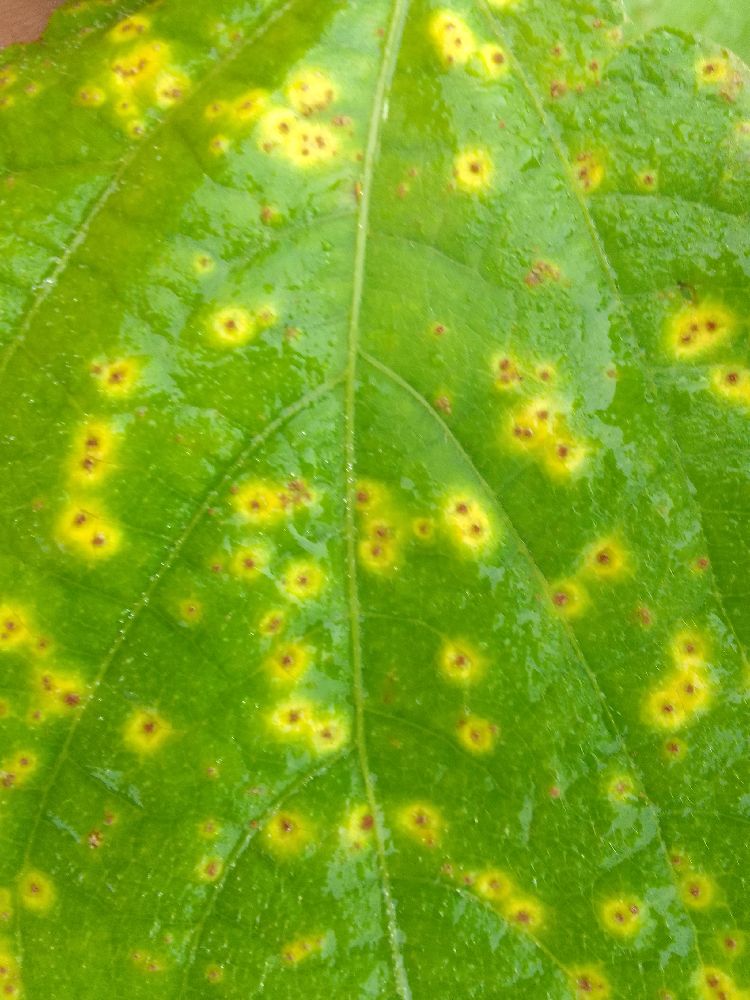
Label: rust